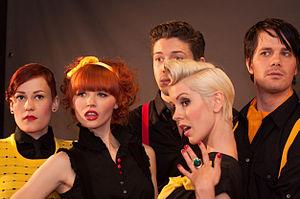
Le Kid est un groupe de musique suédois de pop, formé en 2008, et composé de Johanna Berglund, Helena Lillberg, Märta Grauers et Felix Persson.